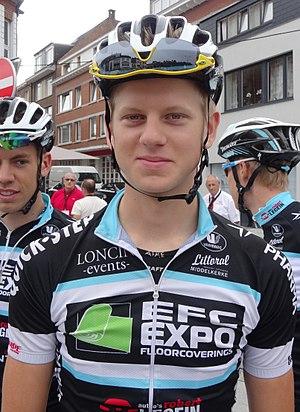
Reportage photographique réalisé le mercredi 6 août à l'occasion du départ de la première étape du Tour de la province de Namur 2014 à Jambes (Namur), Belgique.
La saison 2014 de l'équipe cycliste EFC-Omega Pharma-Quick Step est la cinquième de cette équipe.